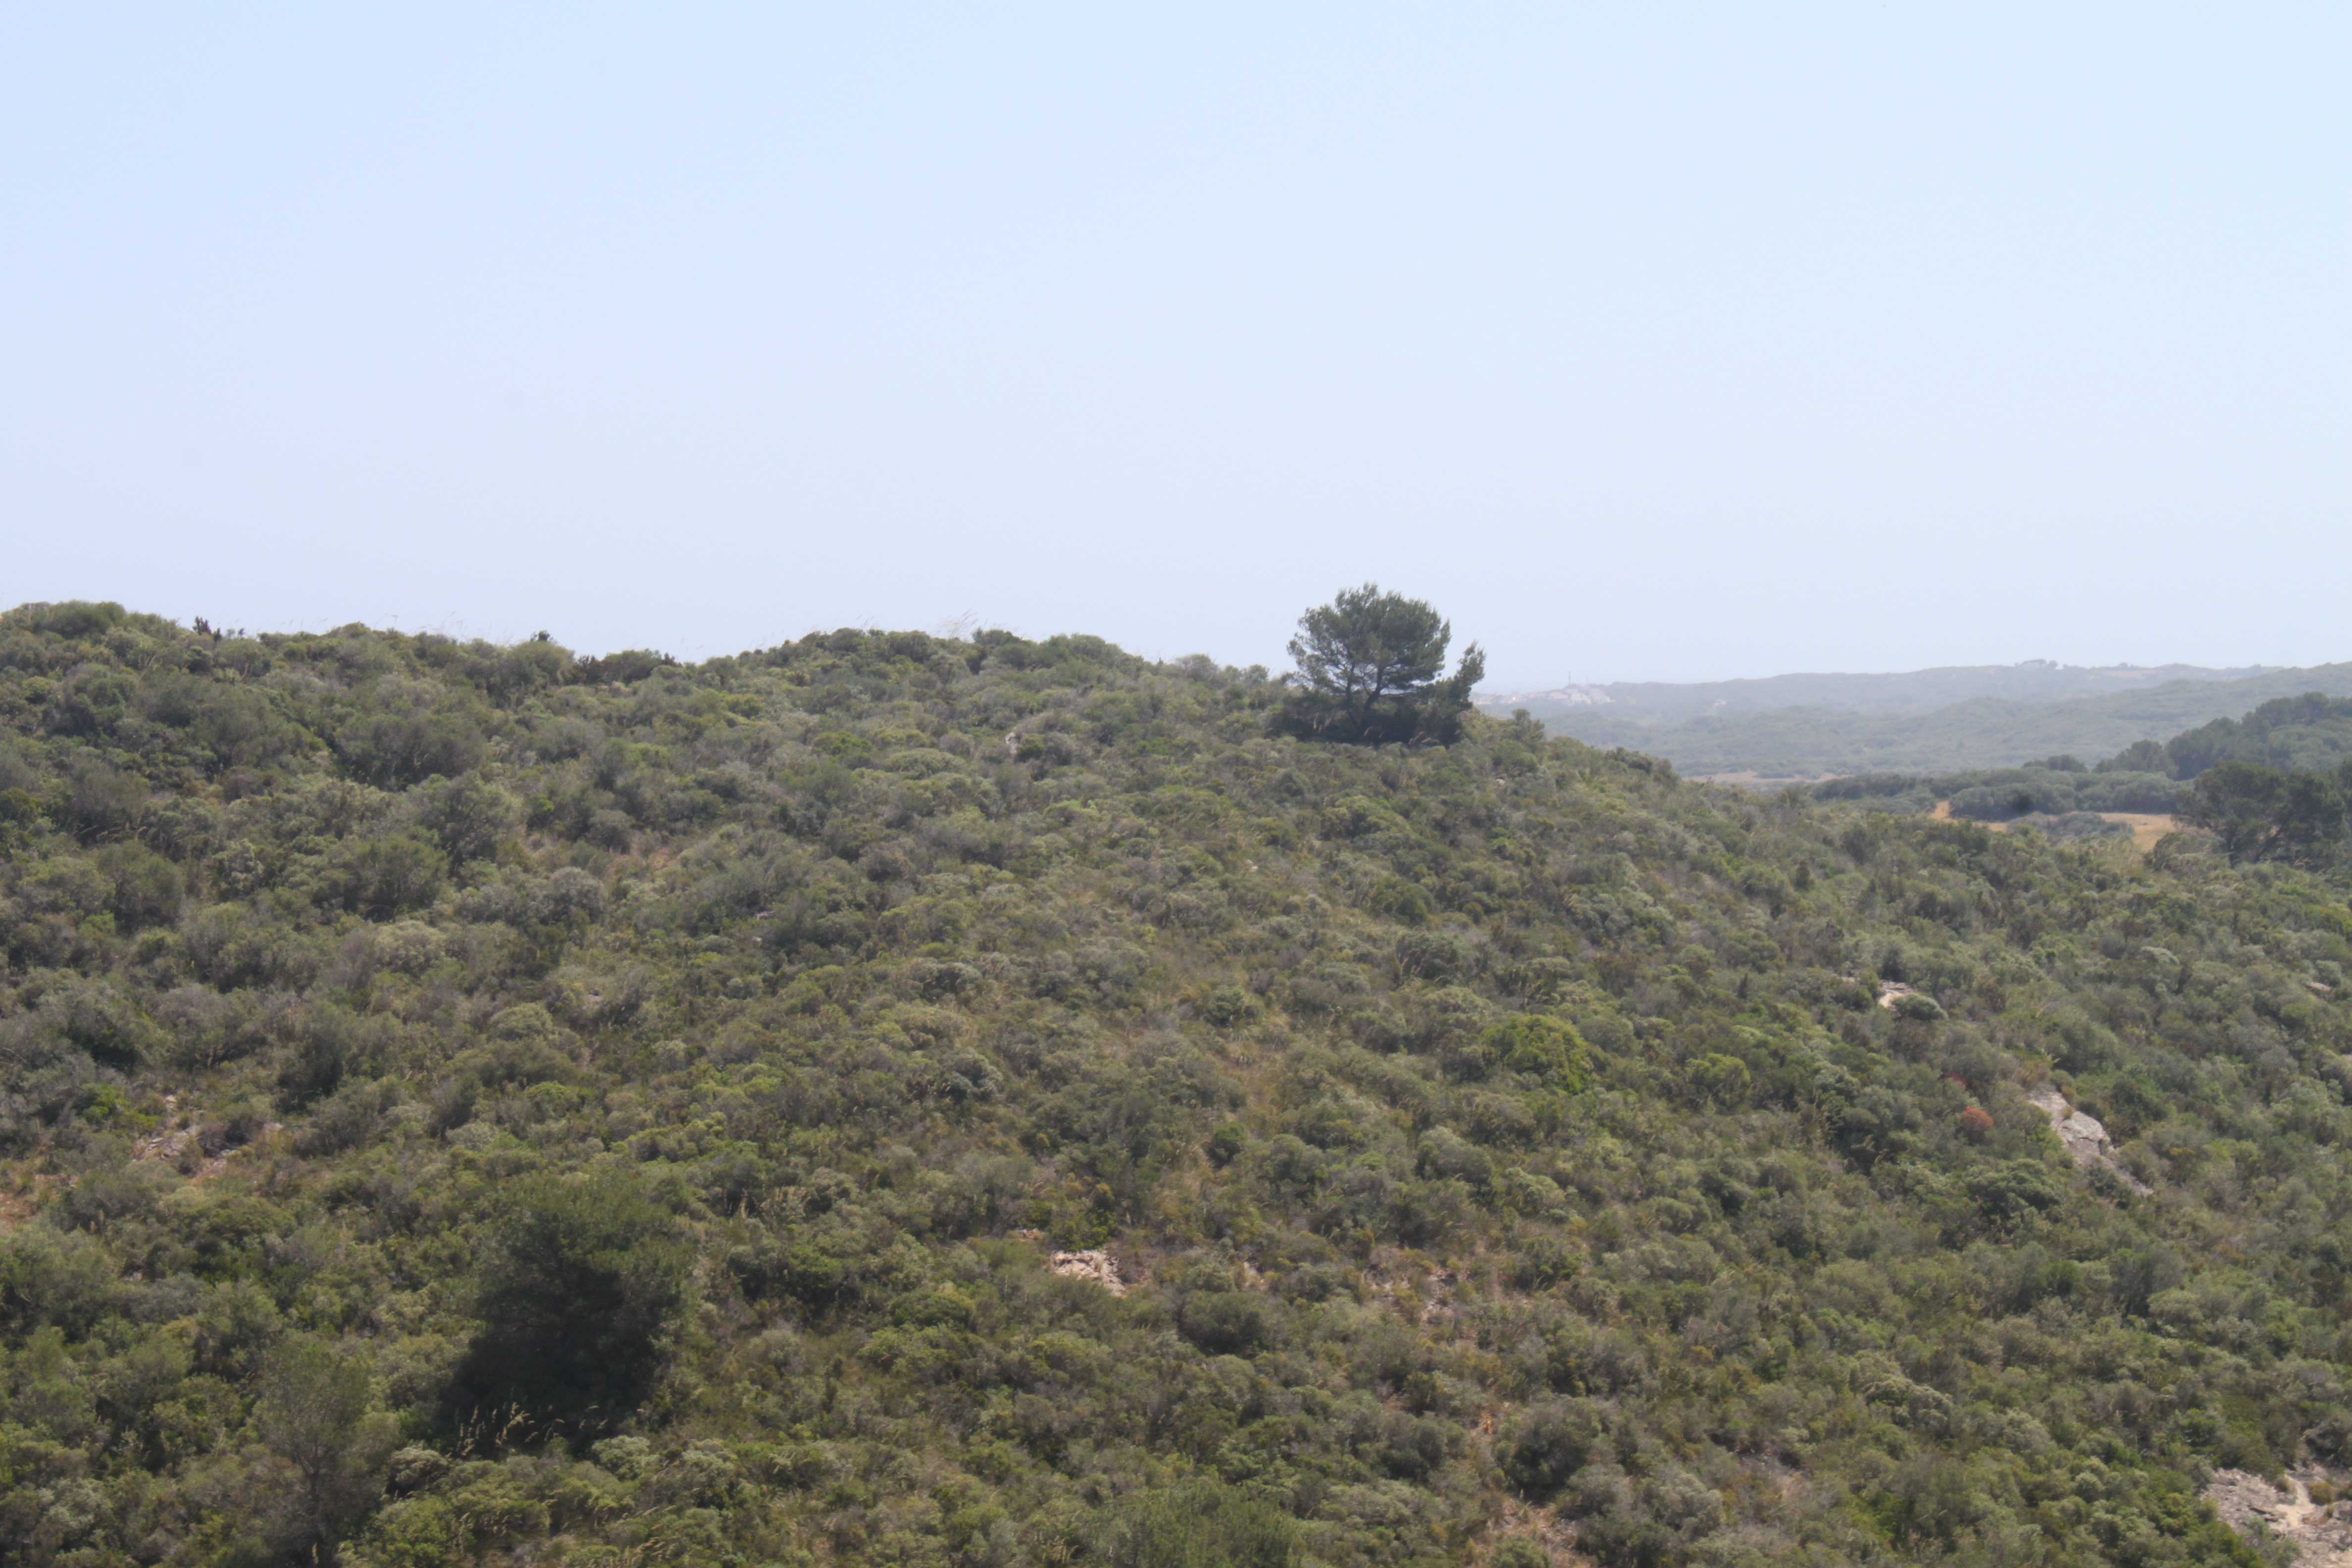
landscape, tree, forest, wilderness, mountain, field, hill, cliff, green, terrain, ridge, summit, geology, vegetation, mount, plateau, habitat, ecosystem, biome, wild field, natural environment